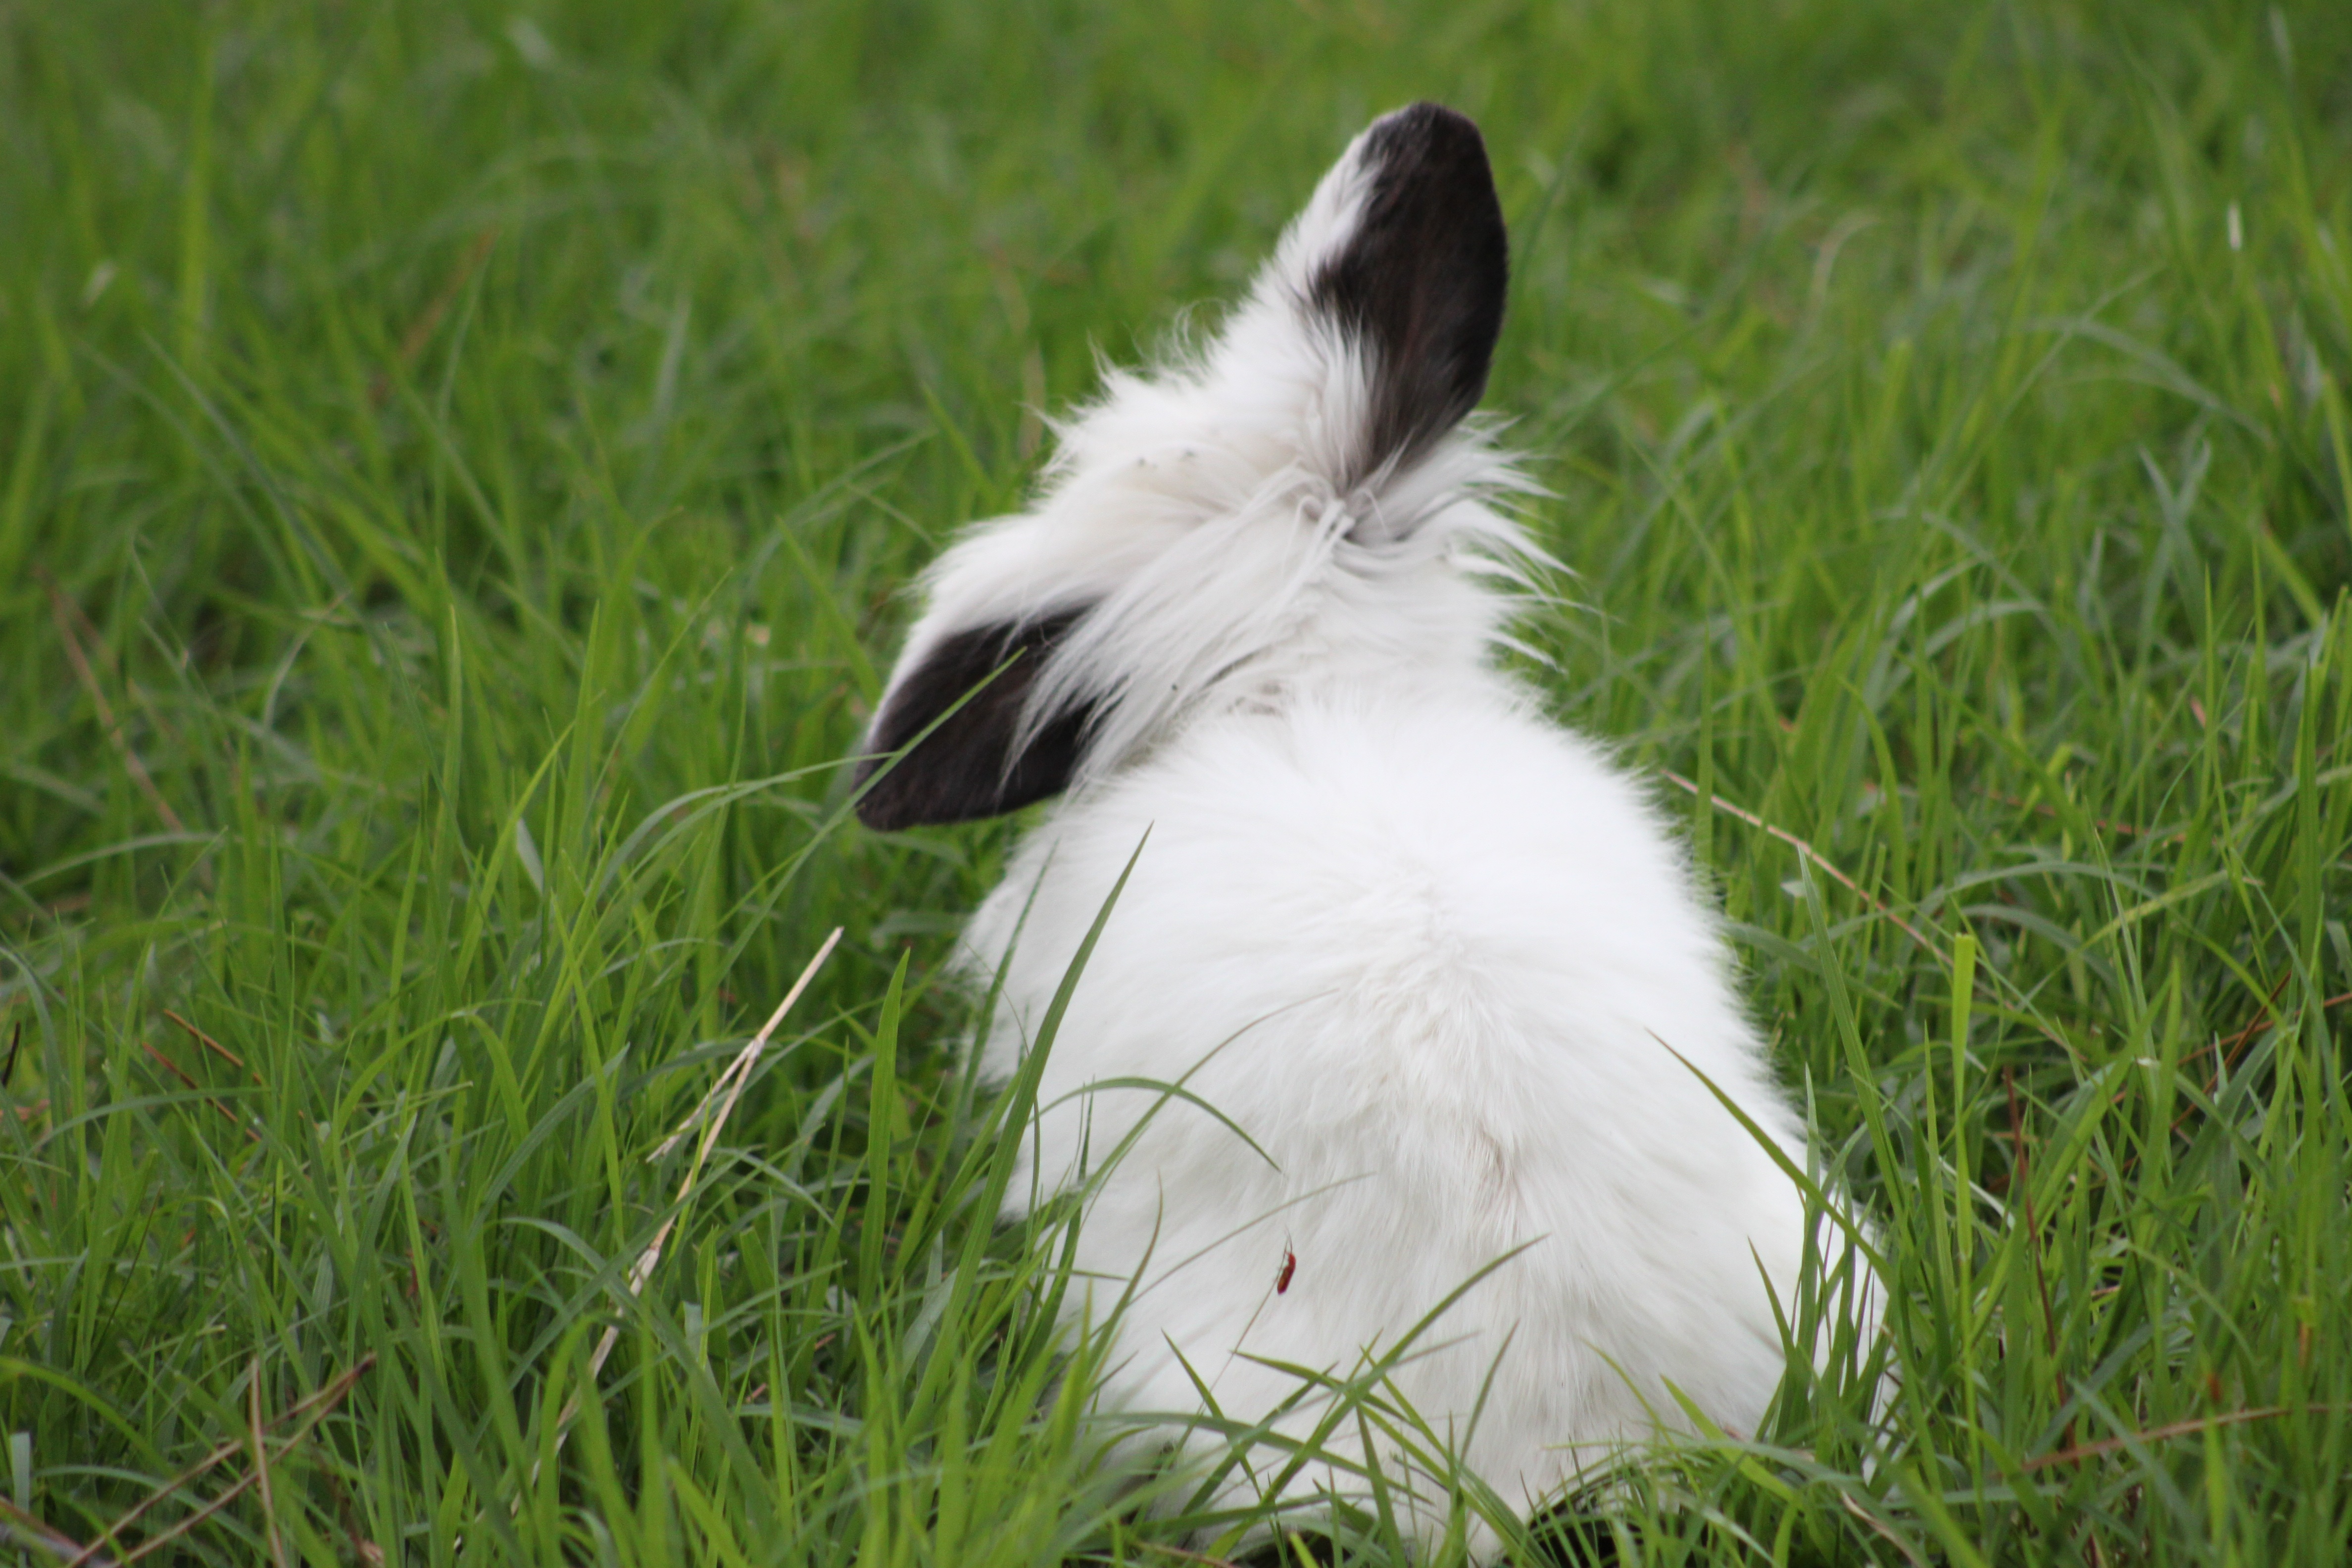
nature, grass, white, meadow, portrait, mammal, garden, fauna, rabbit, hare, pets, vertebrate, nero, bunny, rabbits, domestic rabbit, dog like mammal, rabits and hares